Gunpowder Plot

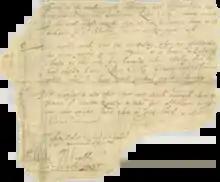
Part of a confession by Guy Fawkes. His weak signature, made soon after his torture, is faintly visible under the word "good" (lower right).

On 6 November, the Lord Chief Justice, Sir John Popham (a man with a deep-seated hatred of Catholics) questioned Rookwood's servants. By the evening he had learned the names of several of those involved in the conspiracy: Catesby, Rookwood, Keyes, Wynter, John and Christopher Wright, and Grant. "Johnson" meanwhile persisted with his story, and along with the gunpowder he was found with, was moved to the Tower of London, where the King had decided that "Johnson" would be tortured. The use of torture was forbidden, except by royal prerogative or a body such as the Privy Council or Star Chamber. In a letter of 6 November James wrote: "The gentler tortours [tortures] are to be first used unto him, [and thus by steps extended to the bottom depths], and so God speed your good work." "Johnson" may have been placed in manacles and hung from the wall, but he was almost certainly subjected to the horrors of the rack. On 7 November his resolve was broken; he confessed late that day, and again over the following two days.